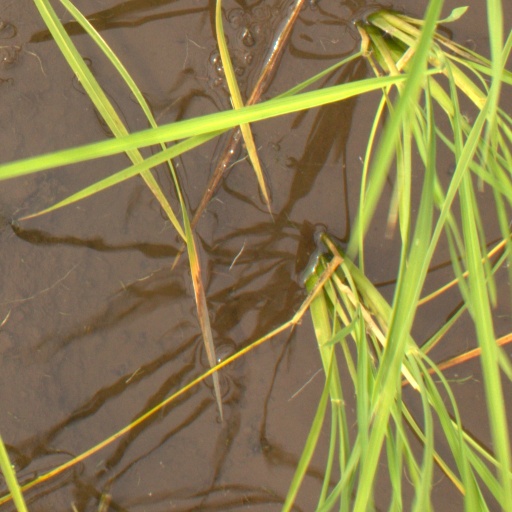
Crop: rice